Dixon Edward Hoste

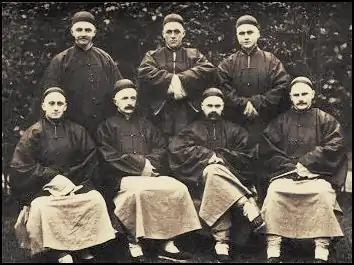
The Cambridge Seven

In 1883 he became interested in the work of the China Inland Mission, and was the first of the Cambridge Seven to apply to work with this mission, and after some delay he was accepted, sailing for China in 1885. He was sent to Küwu (presumably Quwo), to the south of Linfen in Southern Shanxi. In 1886, he was ordained as a pastor by Hudson Taylor, and moved to Hungtung (now Hongdong or Hongtong) to work with Stanley P. Smith (Peregrine) who had opened an opium refuge there at the invitation of Pastor Hsi. He worked under Hsi, wore Chinese clothes, ate Chinese food, and tried to get an insight into the Chinese mind. Hoste is credited with making the Chinese churches apply the indigenous principles of self-government, self-support, and self-propagation.